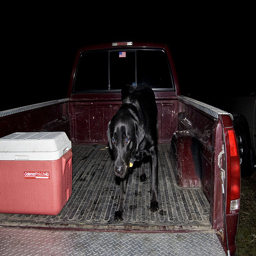
A black is standing in the bed of a red truck.
A black dog standing in the bed of a red pickup truck.
A black dog sitting in the back of a red truck.
A black dog on the back of a red truck.
Black labrador retriever in the bed of a truck.